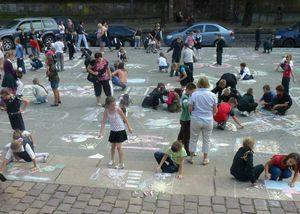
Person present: Yes